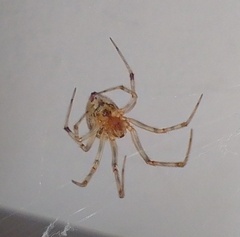
Species: Parasteatoda_tepidariorum